Rafael Balseiro Maceira School

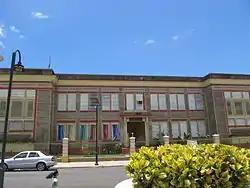

The Rafael Balseiro Maceira School, is located in the town of Barceloneta, Puerto Rico. The school is a reinforced concrete building with two levels, eclectic style, with L-shaped floors. It was completed in 1921. The eight-room building was designed by Adrian C. Finlayson, one of the most prolific architects of the period, and built by local contractor engineer Antonio M. Navas. The property was listed on the National Register of Historic Places on August 28, 2012.